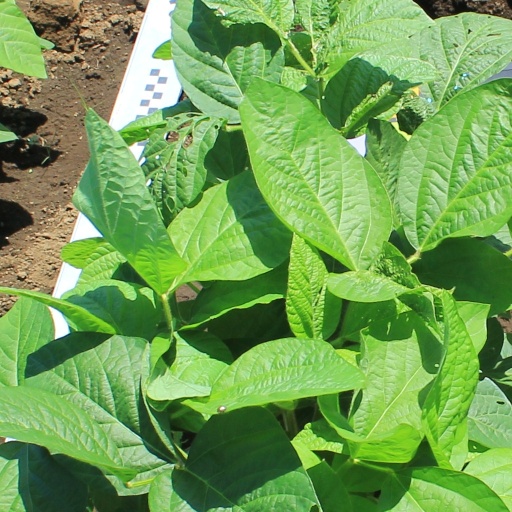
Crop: soybean